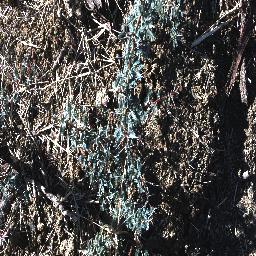
Label: prickly_acacia